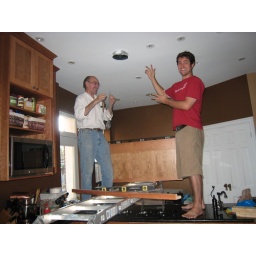
Working on installing the range hood cabinet in the kitchen